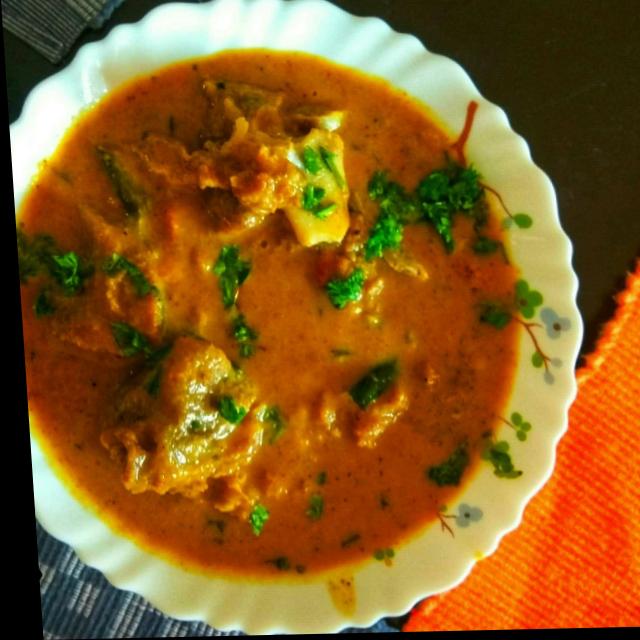
Dish: mutton_curry